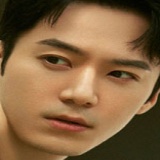
diễn viên Mao Tử Tuấn